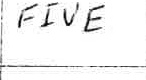
Label: five